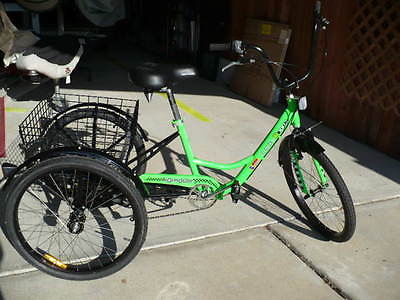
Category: bicycle